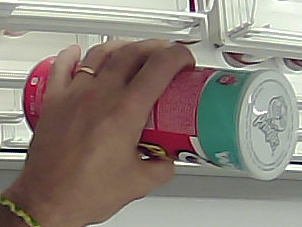
Product: pringles_original